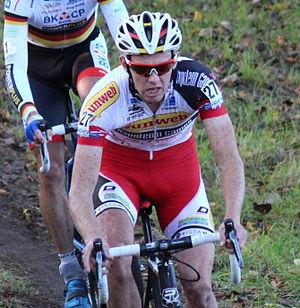
Dieter Vanthourenhout est un coureur cycliste belge, membre de l'équipe Marlux-Napoleon Games.